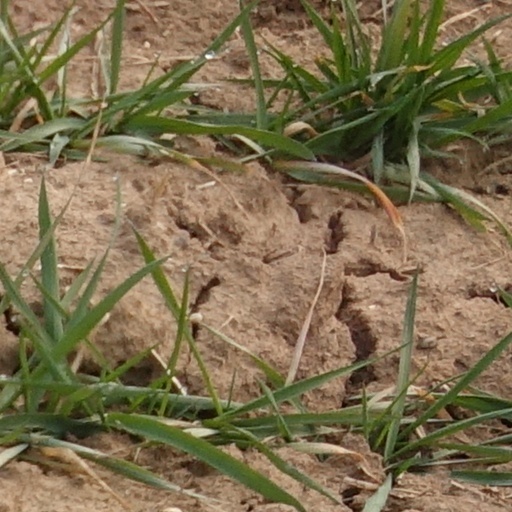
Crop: wheat